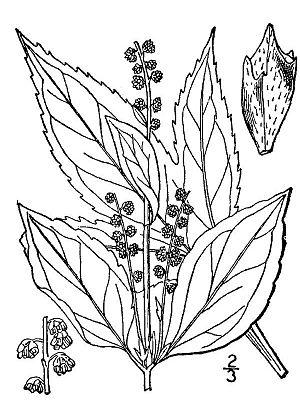
La grande herbe à poux, ou Ambrosia trifida, est une plante annuelle de la famille des Astéracées.